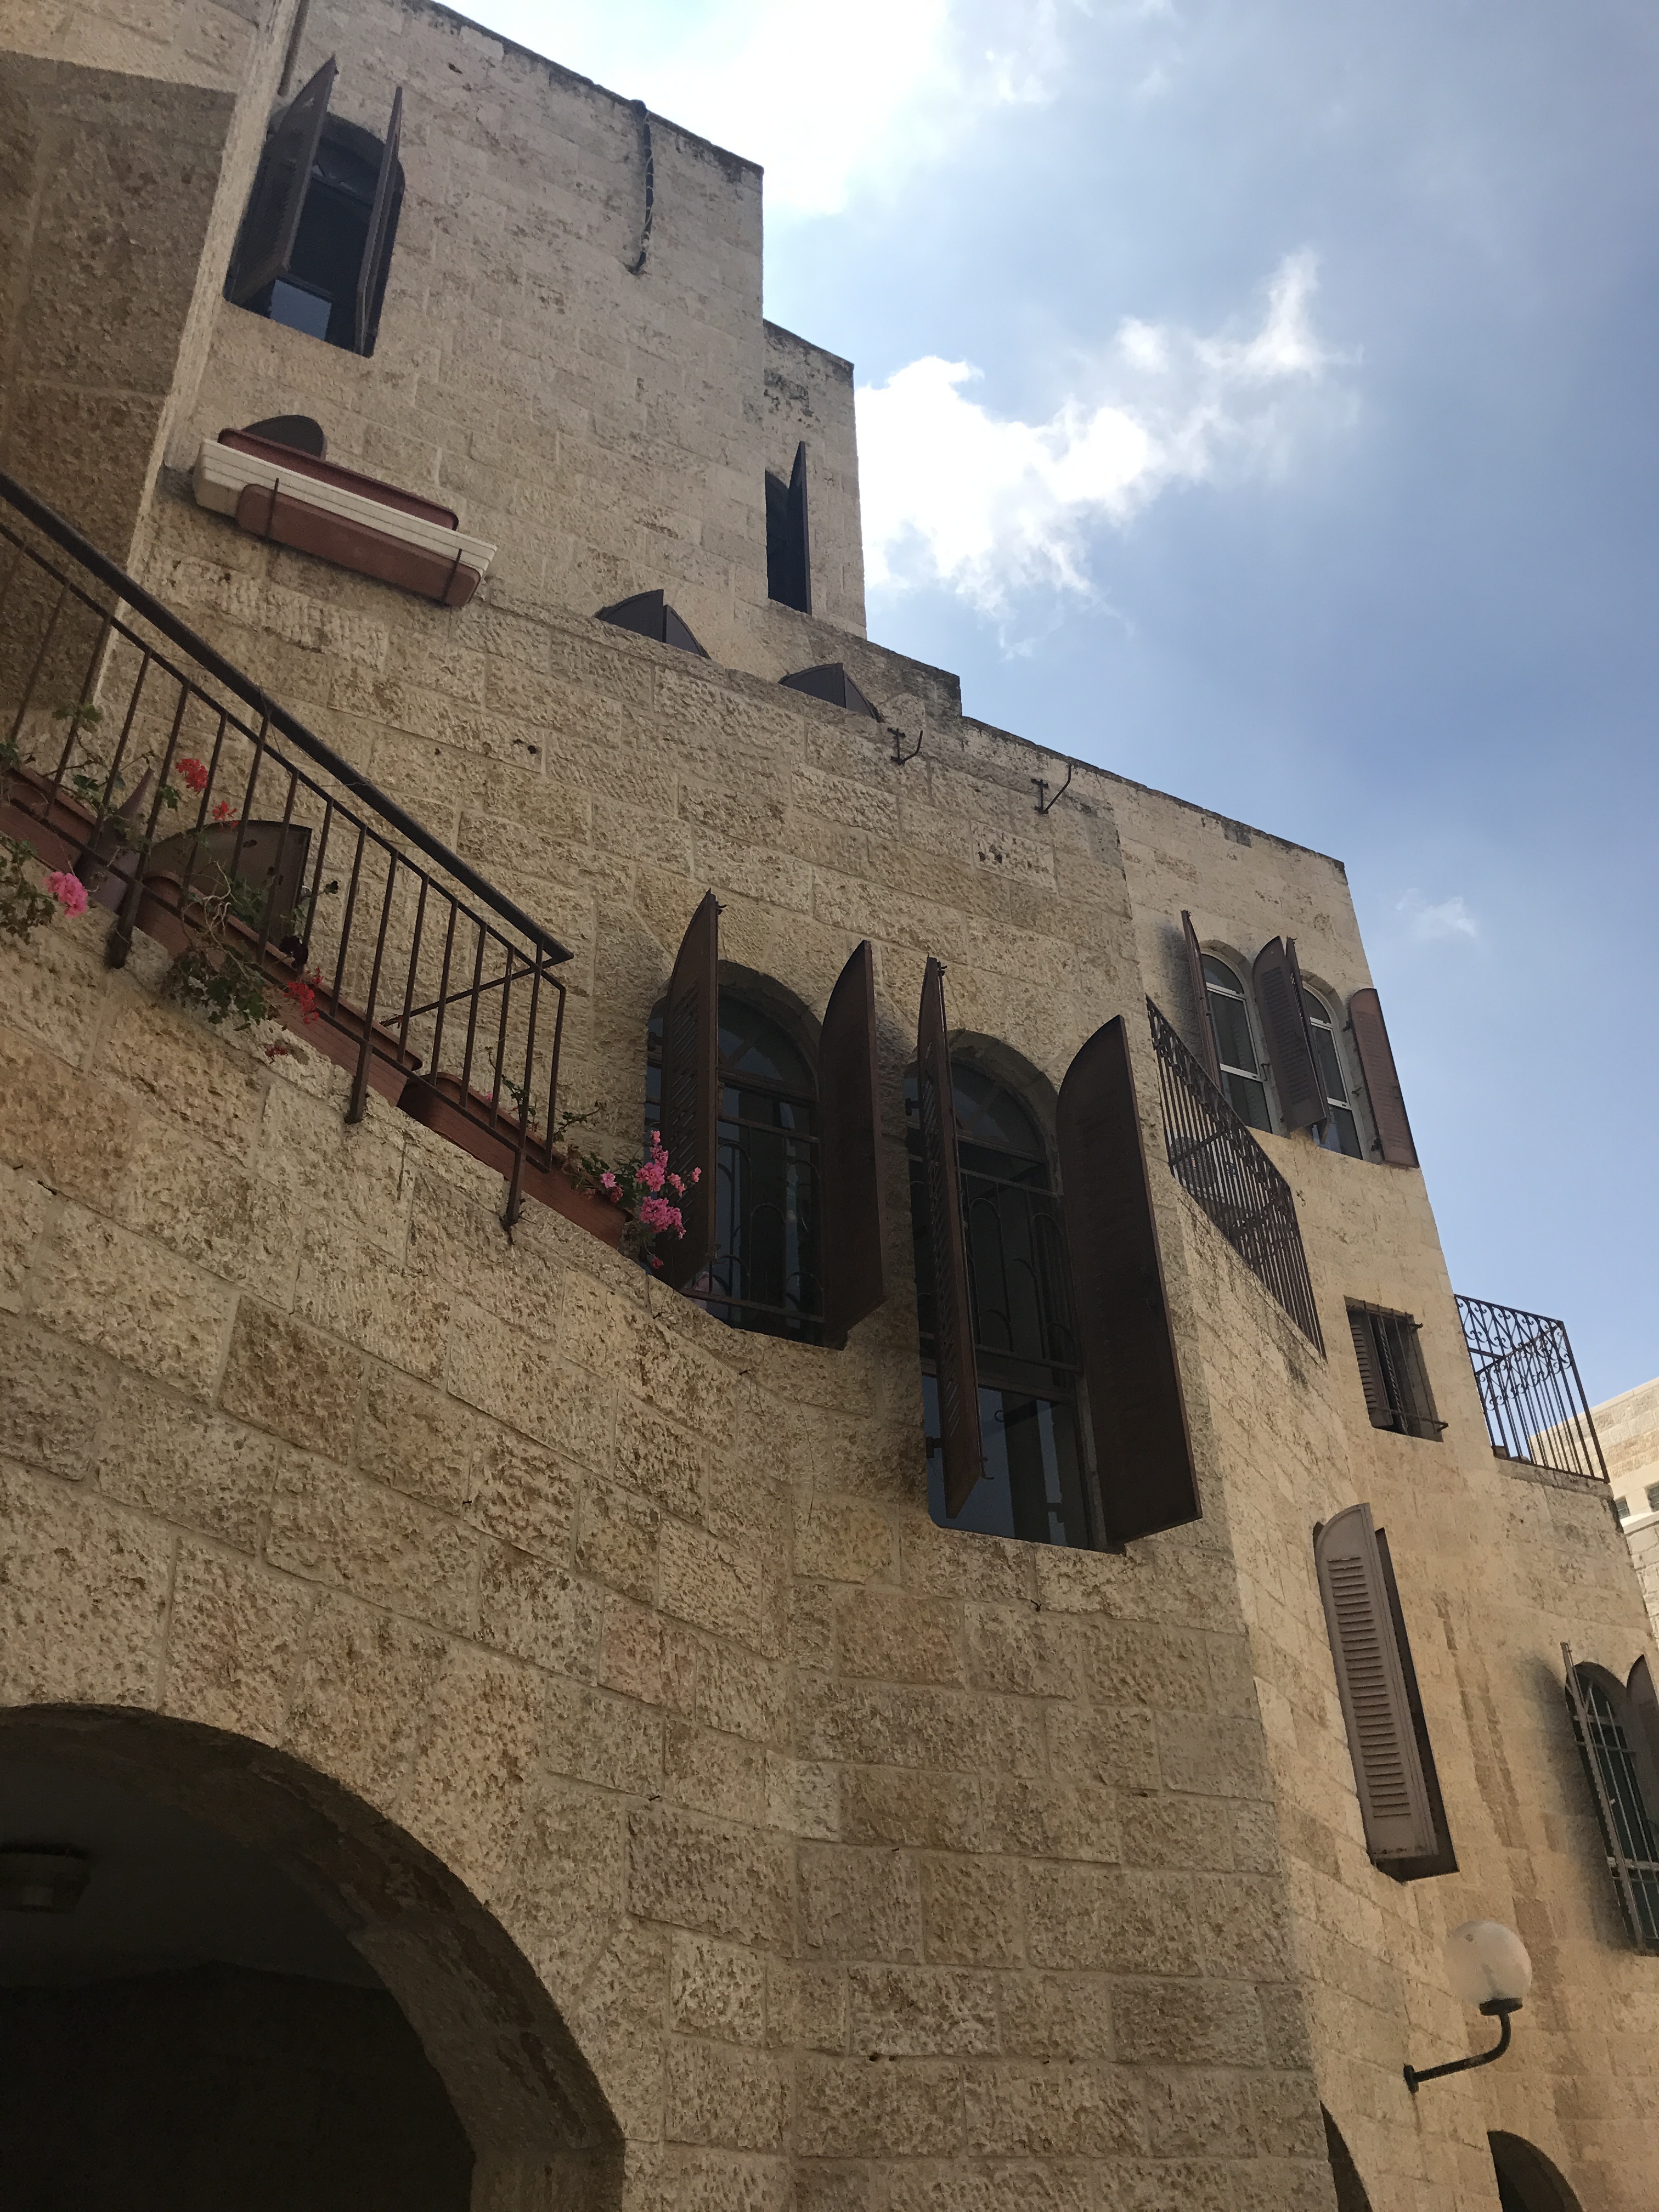
architecture, roof, building, wall, tower, castle, facade, fortification, jerusalem, israel, ancient history